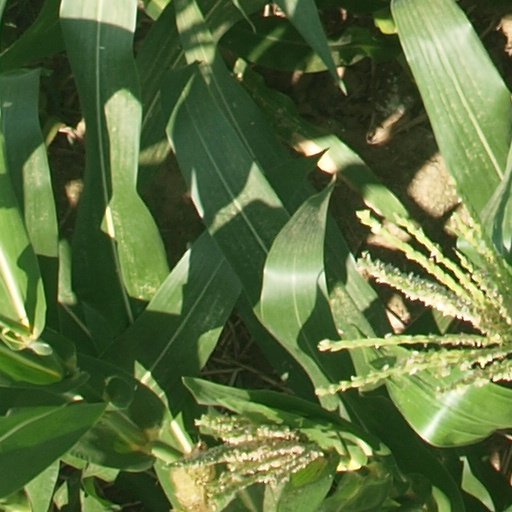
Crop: maize; corn